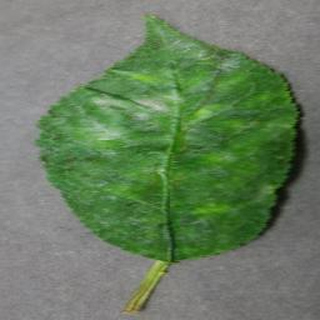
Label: cherry_powdery_mildew